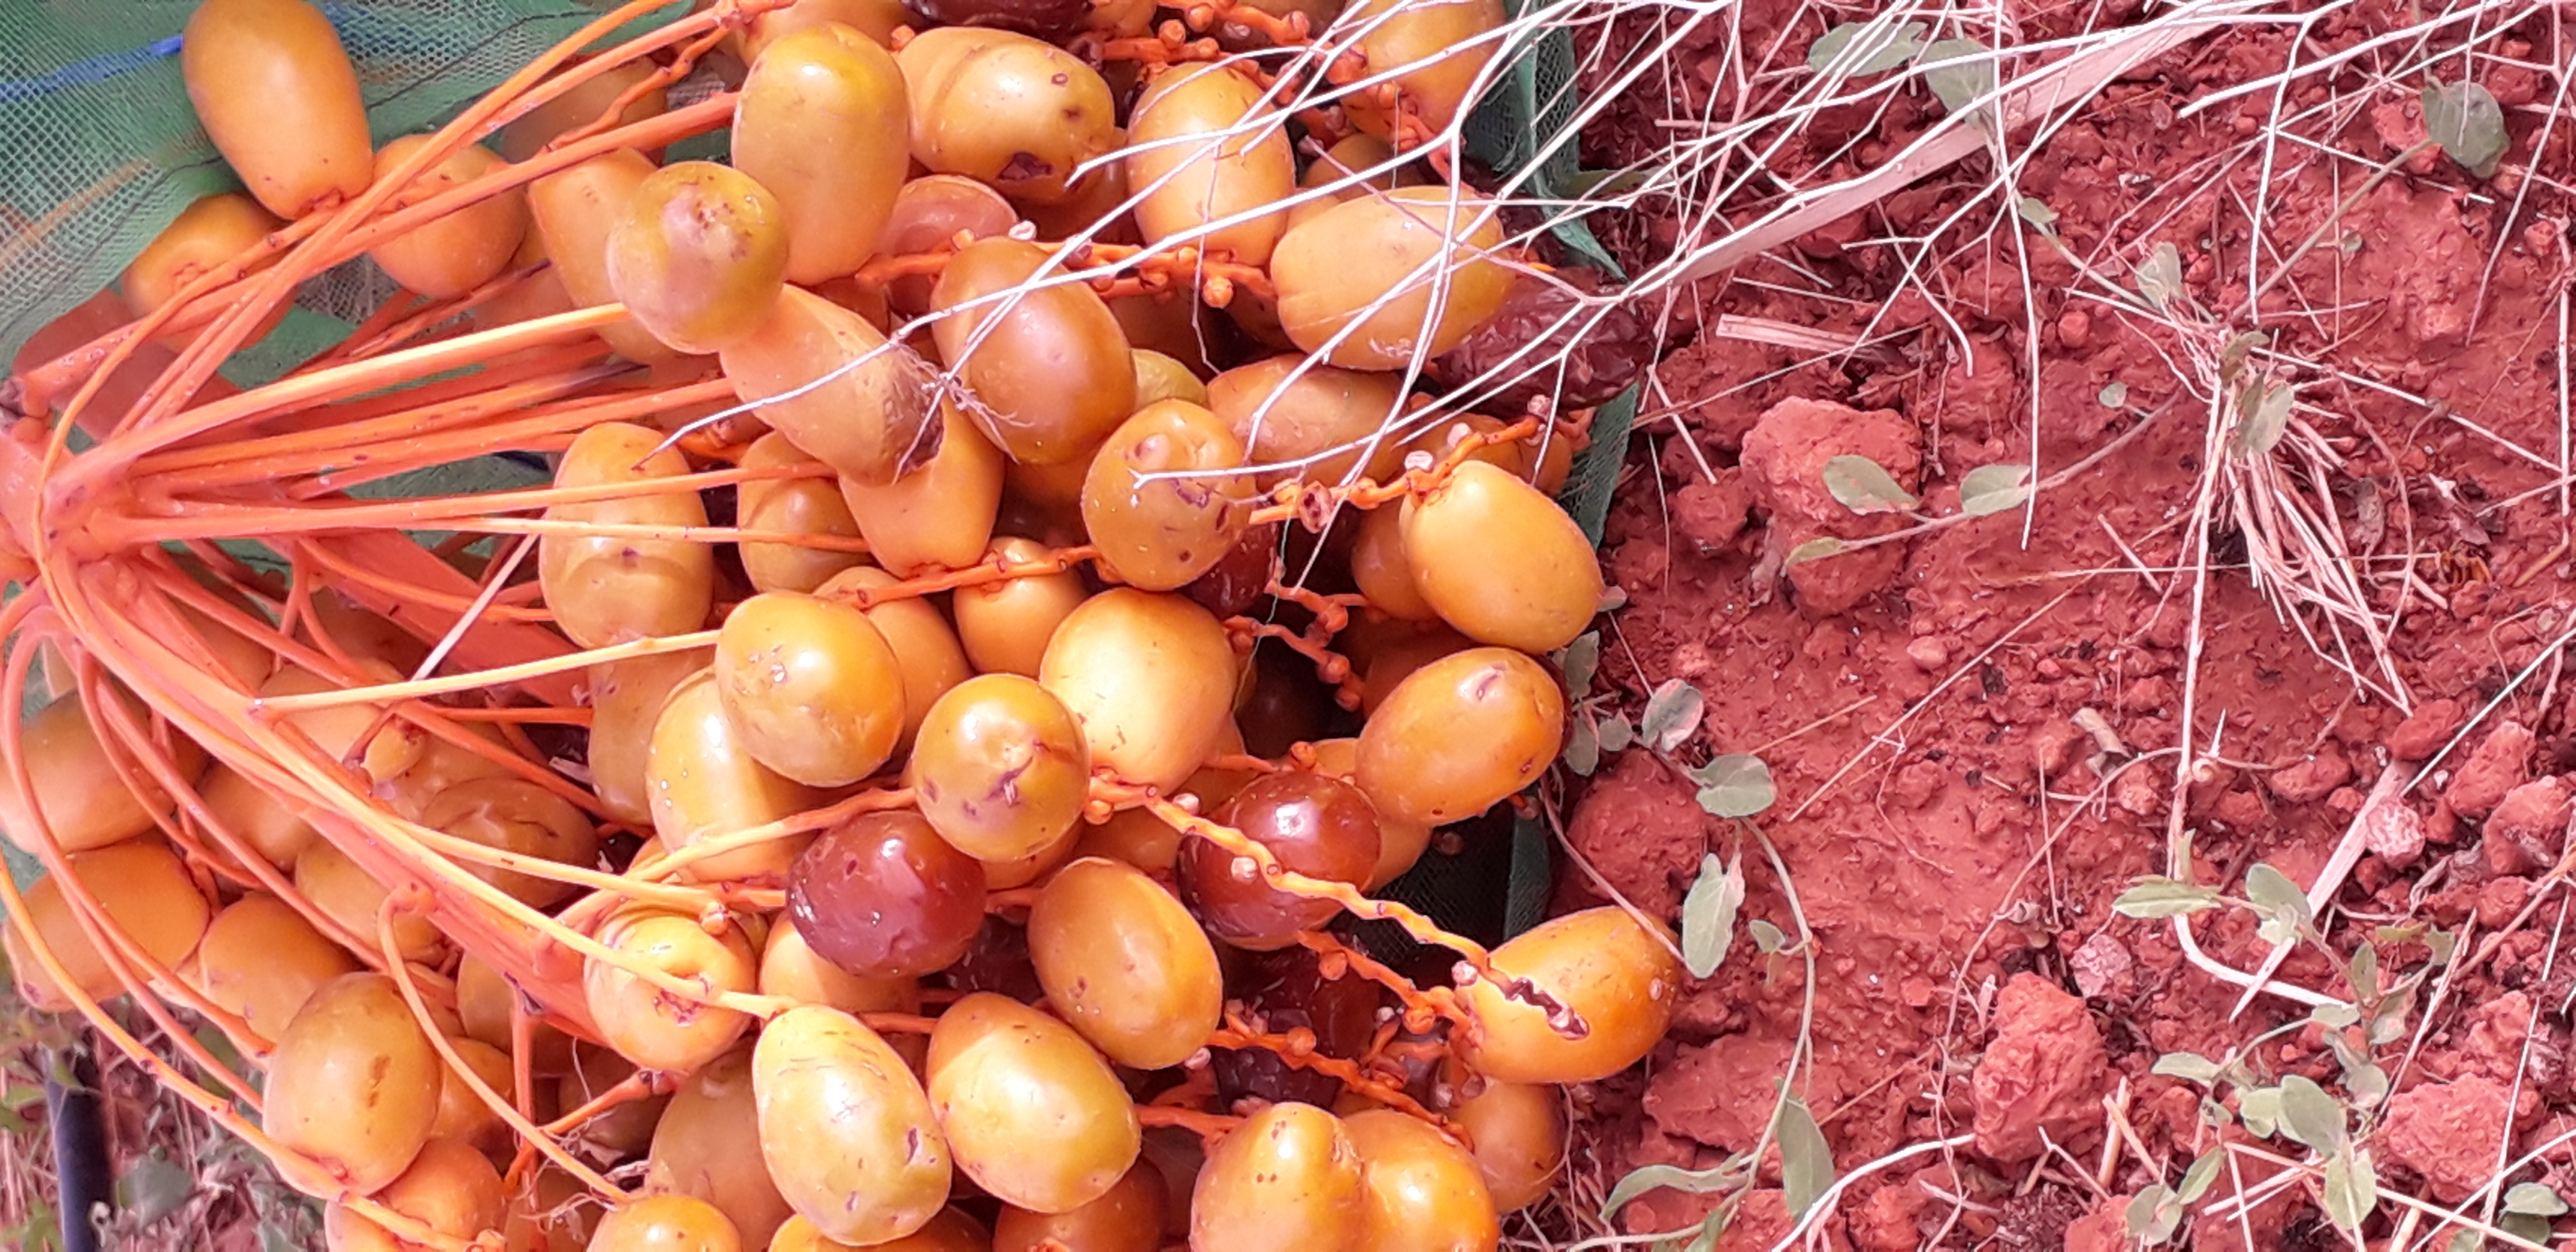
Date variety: Boufagous